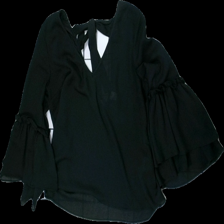
View: front
Type: Blouse
Category: Ladies
Brand: H&M
Colors: Black
Material: 100% Polyester
Pattern: Transparent
Cut: Loose, V-collar
Size: 38
Season: All
Smell: Minor
Price range: <50
Recommended usage: Recycle
Comment: Detergent smell